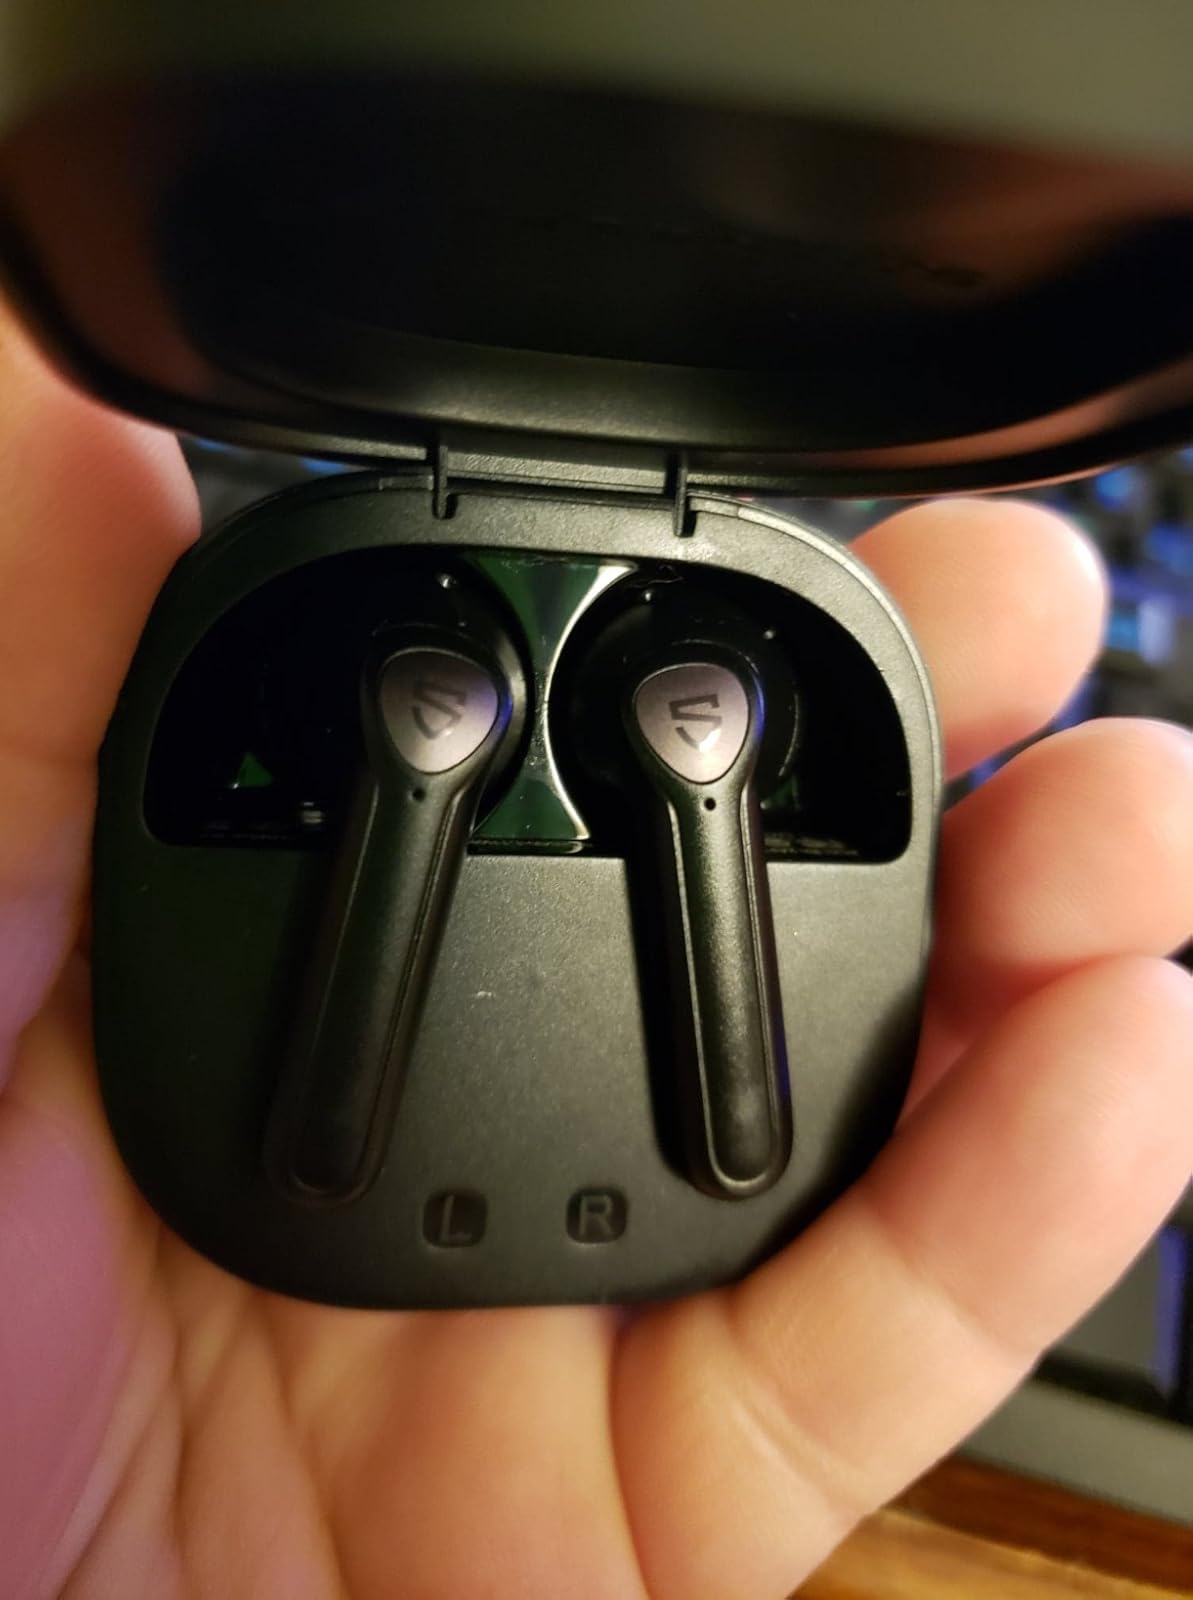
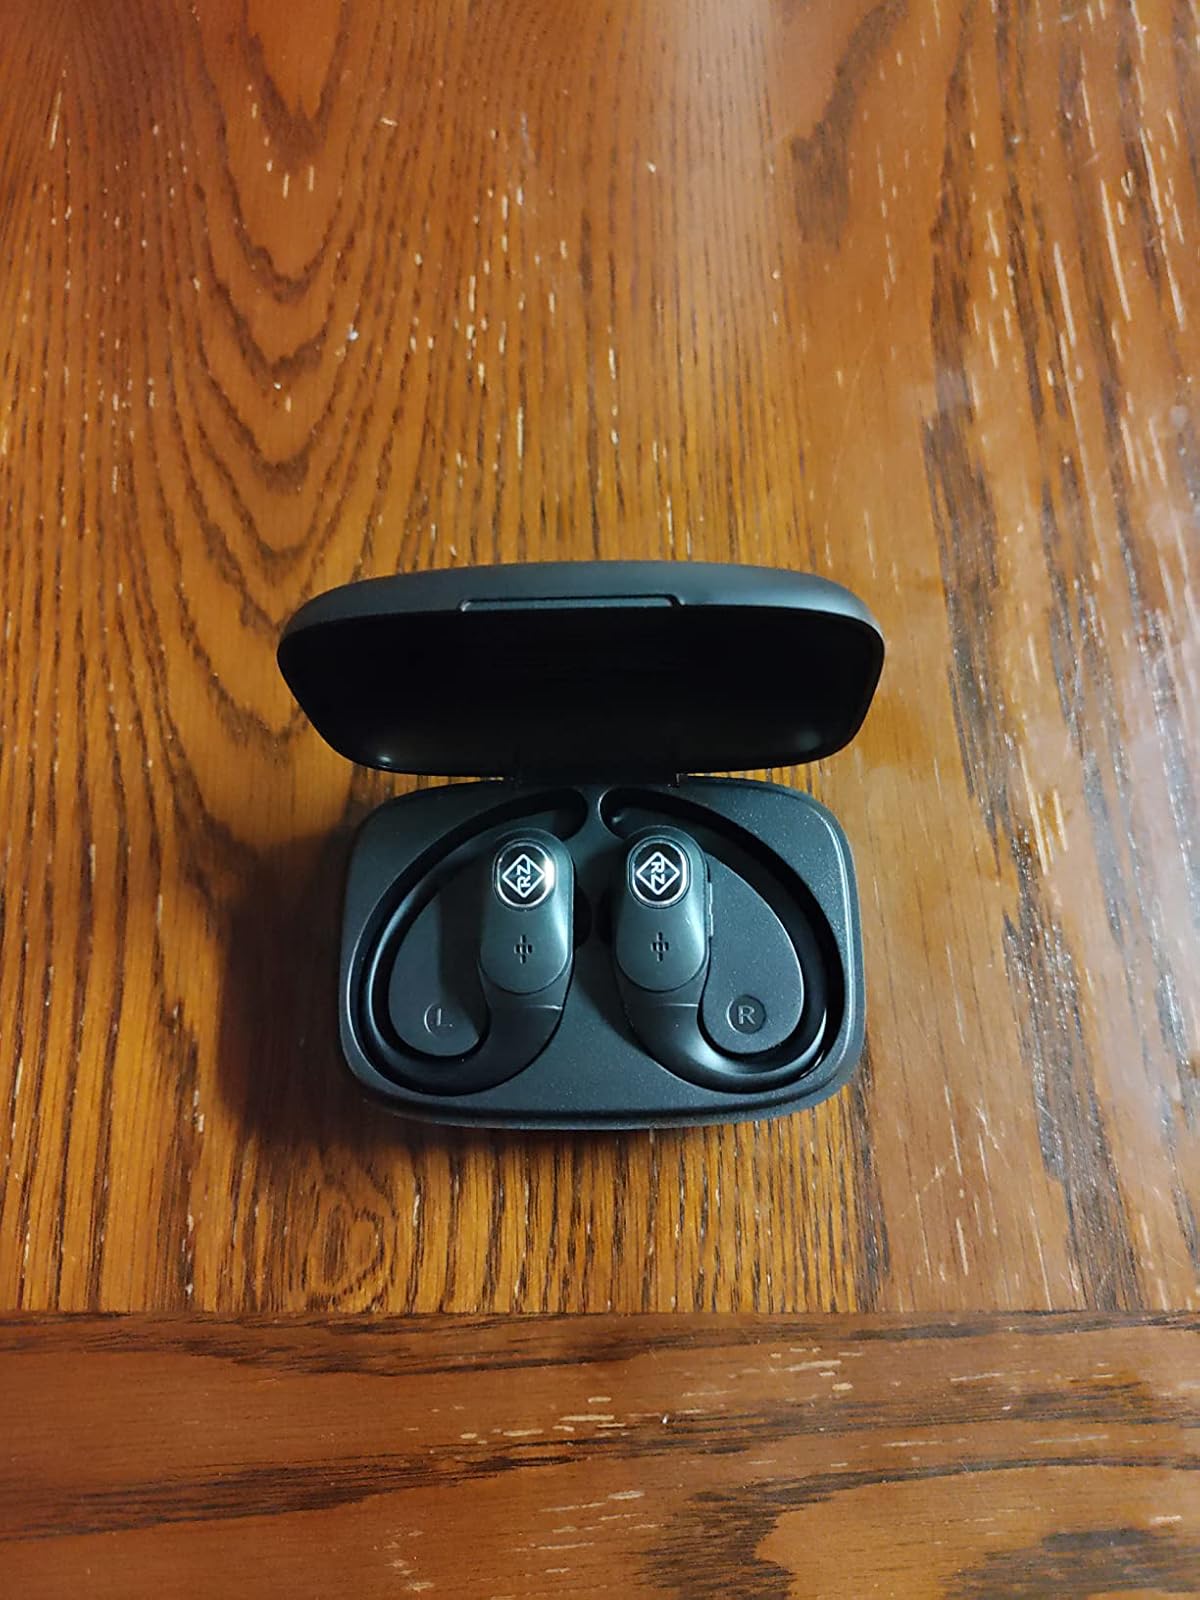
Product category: earbuds
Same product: no